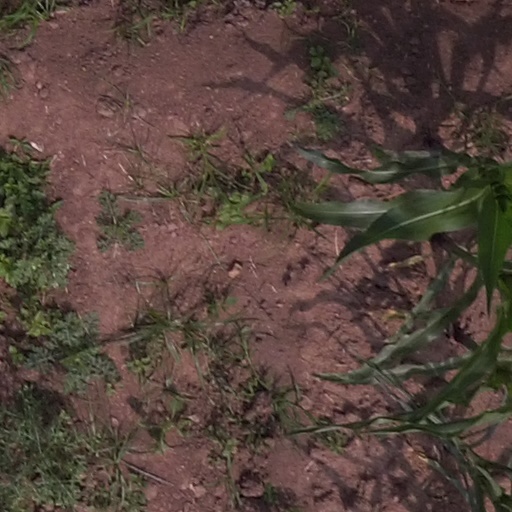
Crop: maize; corn